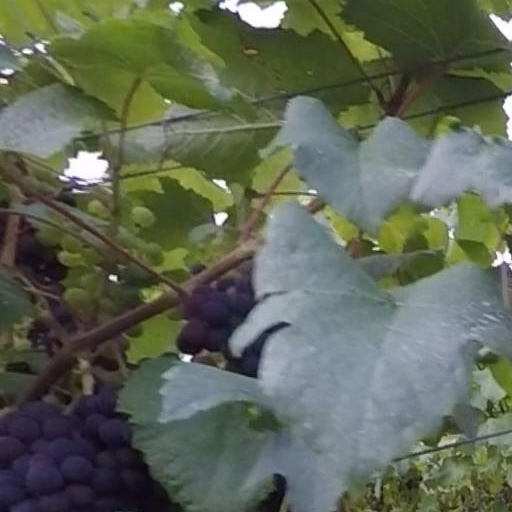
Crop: grape